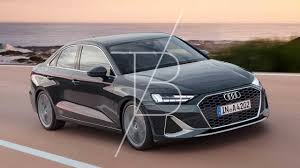
Label: noambulance